Golden Fish (TV series)

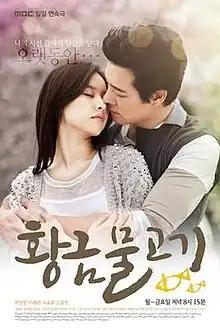
Promotional poster

Golden Fish is a 2010 South Korean drama television series starring Park Sang-won, Lee Tae-gon, Jo Yoon-hee, and So Yoo-jin. The daily drama aired on MBC on Mondays to Fridays at 20:15 from May 3 to November 11, 2010 for 133 episodes.